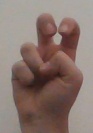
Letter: toot